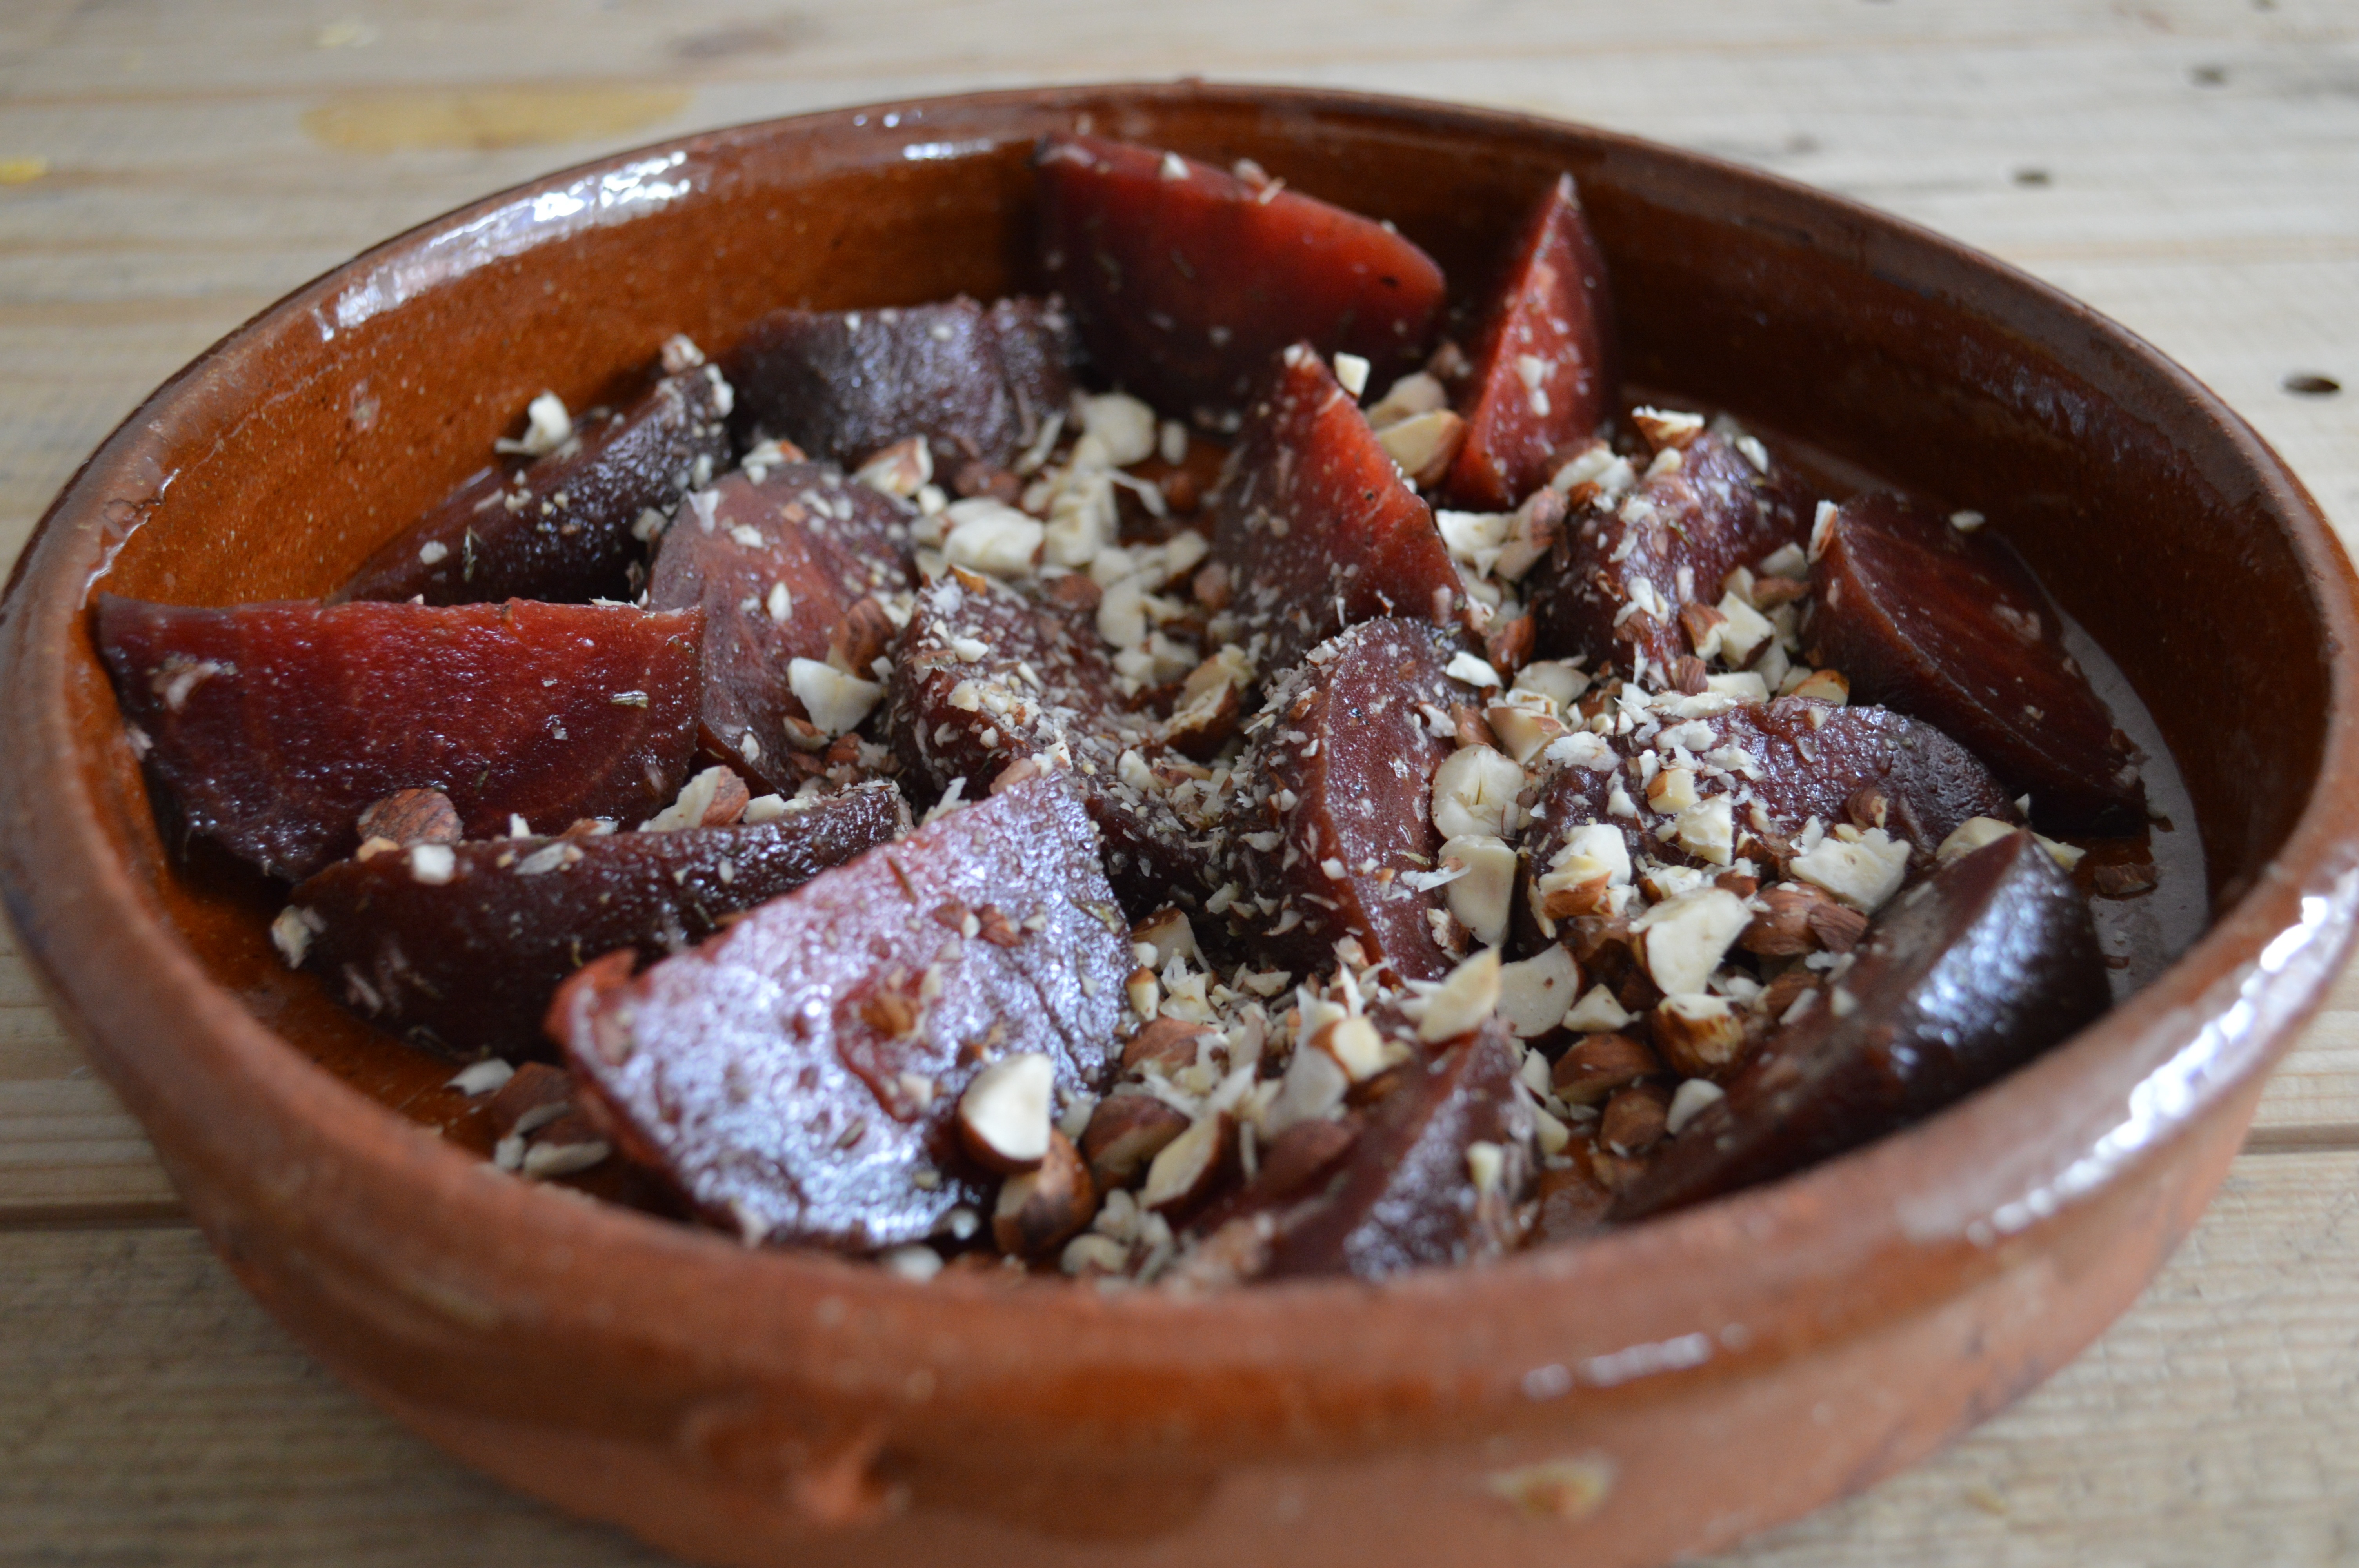
dish, meal, food, red, cooking, produce, vegetable, breakfast, healthy, meat, cuisine, dinner, tasty, beetroot, oven dish, snack food